History of the Catholic Church in Japan

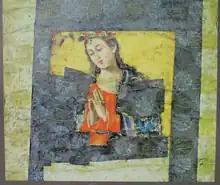
Saint Mary of the Snows (Nanban art) c1600

Alessandro Valignano, who supervised the Jesuit missions to the Far East from 1574 to 1606, promoted a deep accommodation ("Accomodatio") of Japanese culture. This basic strategy for Catholic proselytism, also called "adaptationism", put the advance of the Christian faith above adherence to traditional Christian behavior. He attempted to avoid cultural frictions by making a compromise with local customs that other missionaries viewed as conflicting with Catholic values.